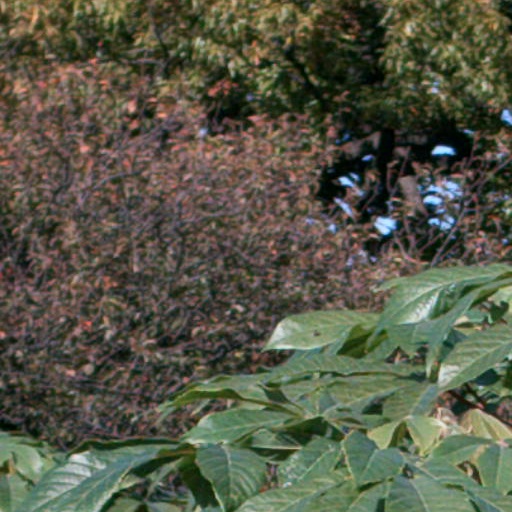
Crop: cassava